List of Greek inventions and discoveries

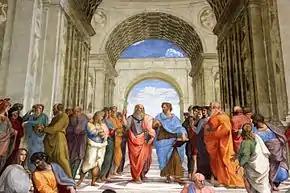
"The School of Athens", a famous fresco by the Italian Renaissance artist Raphael, with Plato and Aristotle as the central figures in the scene.

Greek inventions and discoveries are objects, processes or techniques invented, innovated or discovered, partially or entirely, by Greeks.